Dealin' with Idiots

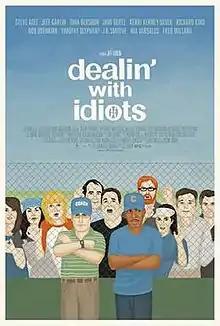
Theatrical release poster

Dealin' with Idiots is a 2013 American film written and directed by Jeff Garlin, who also stars. It was distributed by IFC Films and released on July 12, 2013.